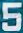
Number: 5